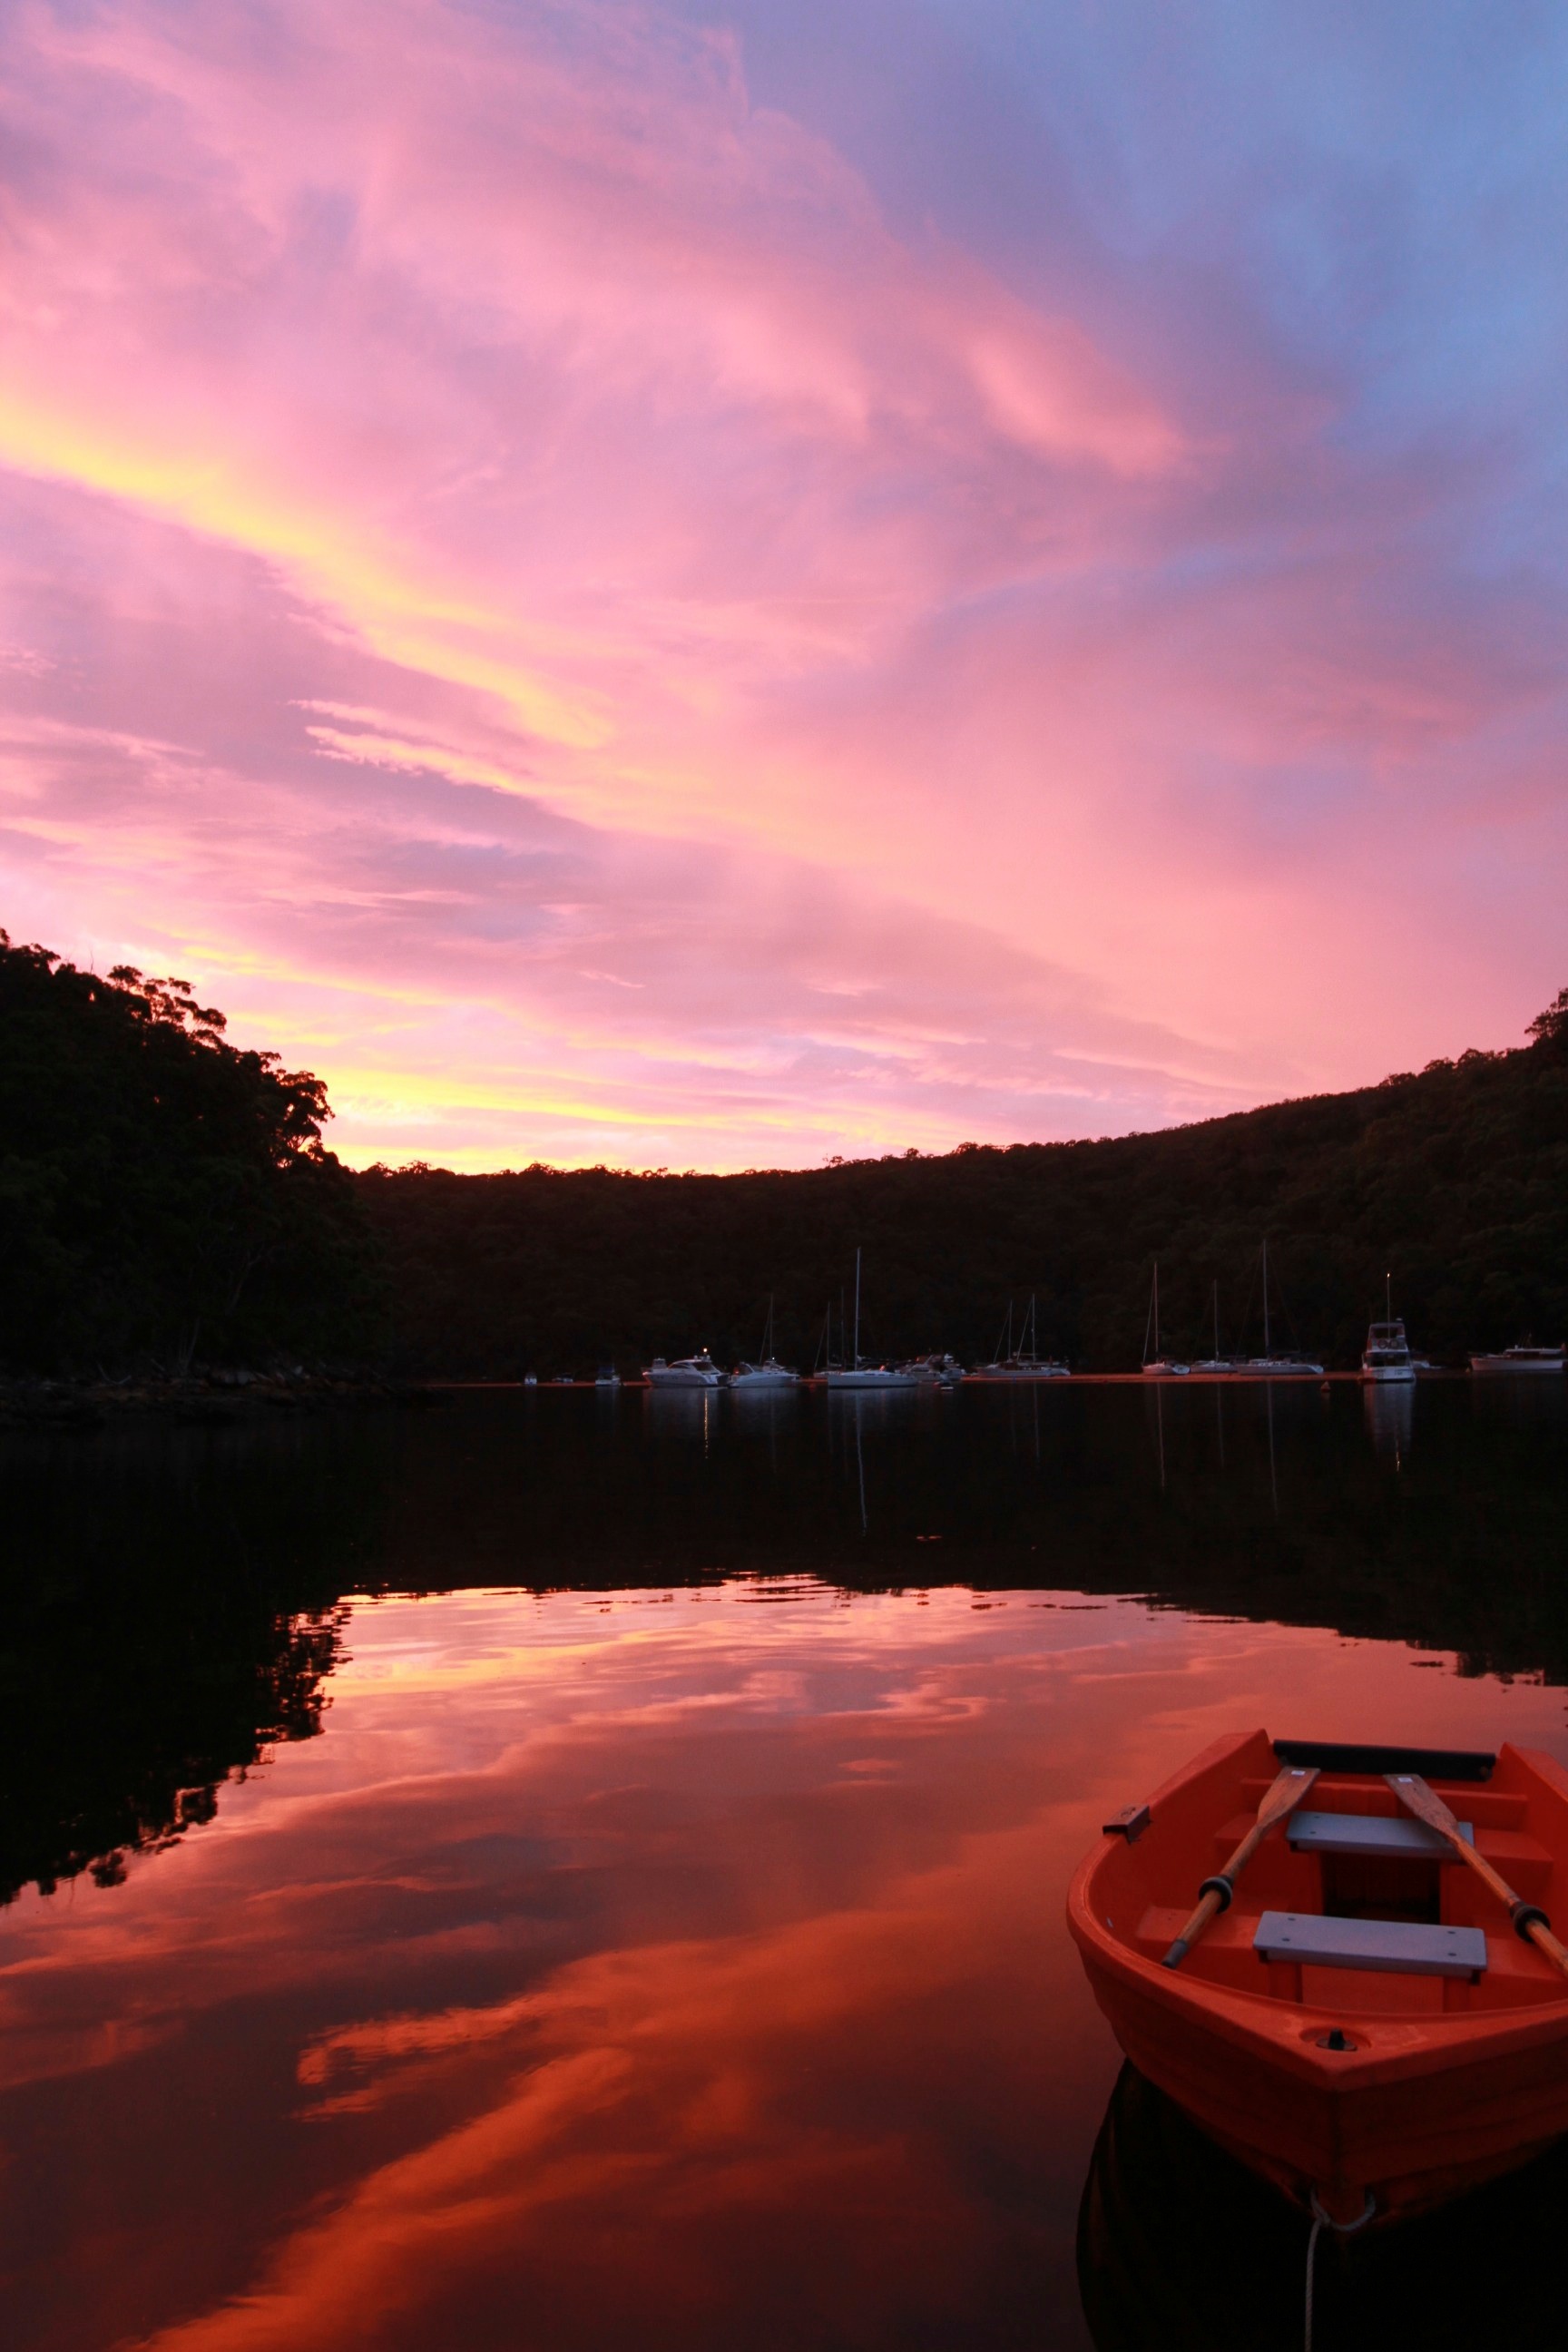
sea, cloud, sky, sun, sunrise, sunset, sunlight, morning, lake, dawn, river, dusk, evening, reflection, loch, afterglow